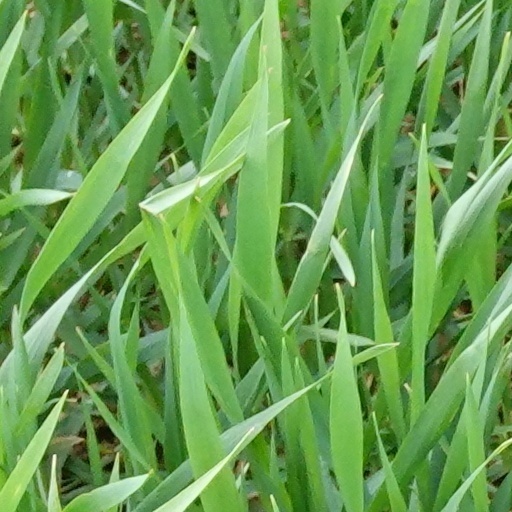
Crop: wheat